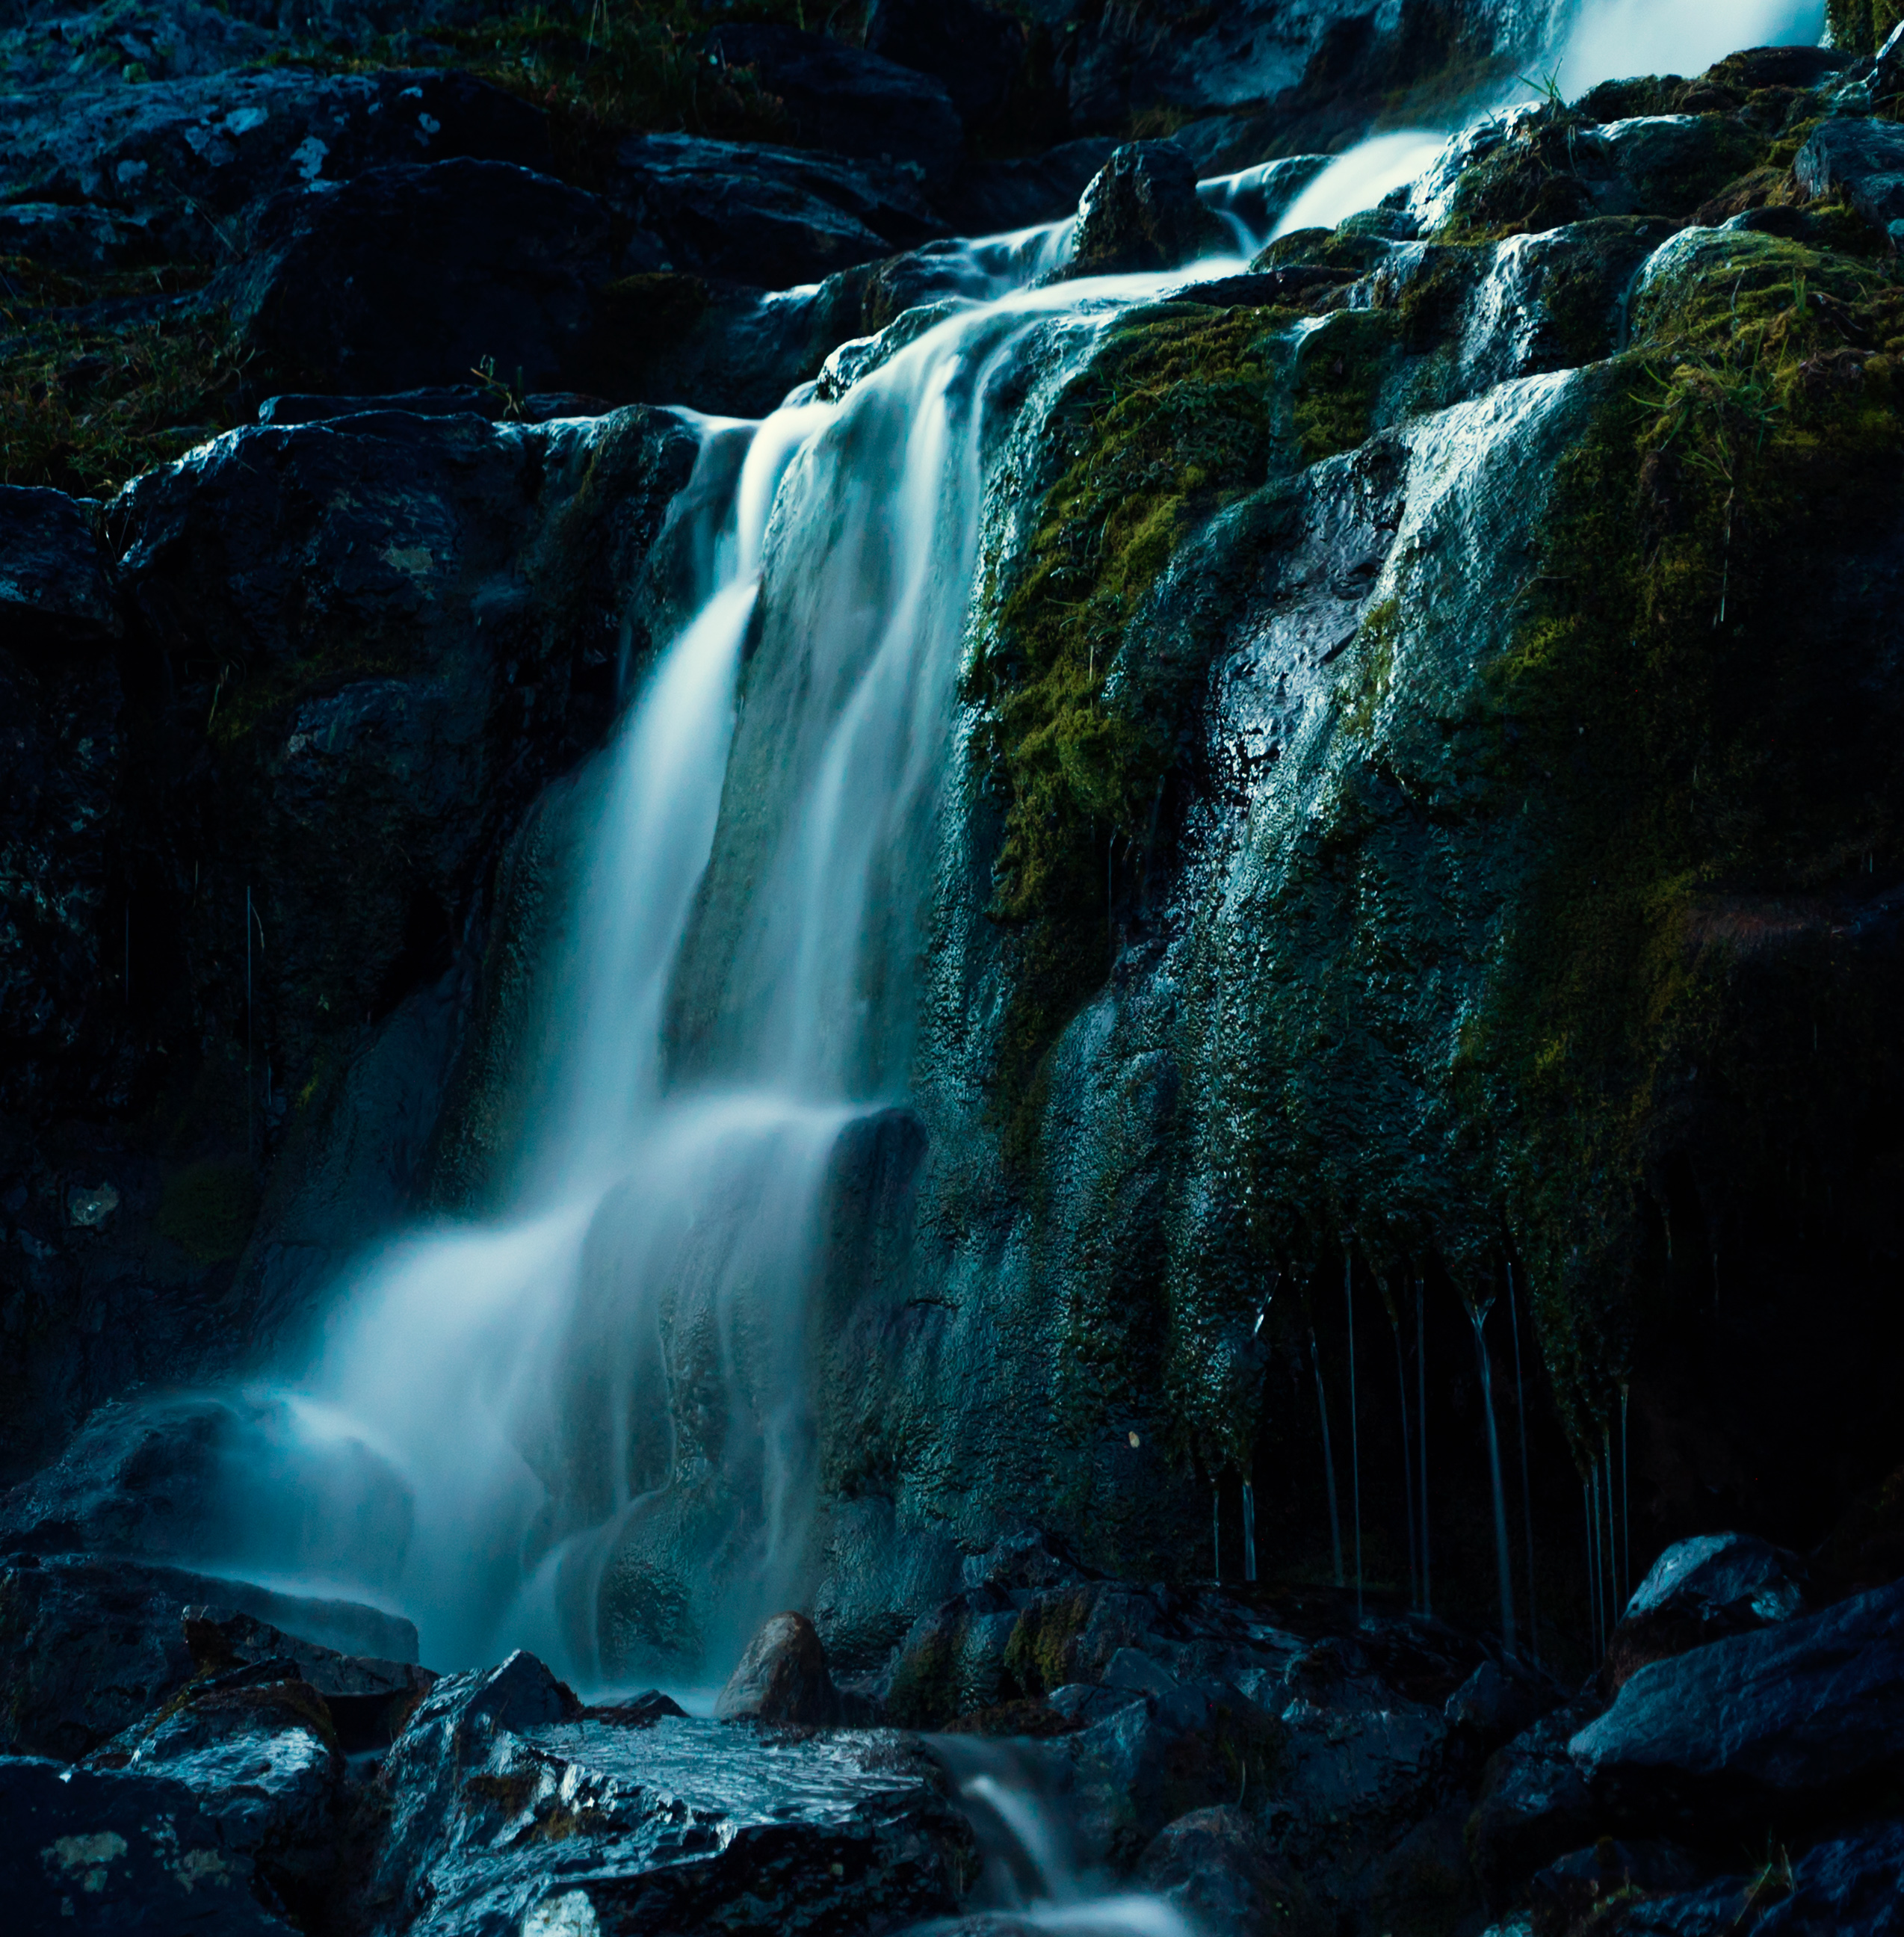
landscape, water, nature, rock, waterfall, light, wood, fall, wet, river, formation, motion, environment, stream, cascade, rapid, body of water, outdoors, boulder, wasserfall, water feature